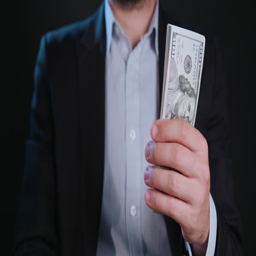
a man wearing a black jacket and a white shirt holding cash against a black background .